Bourguenolles

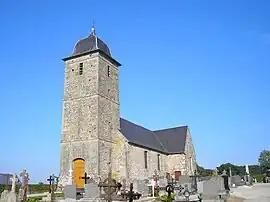
The church of Saint-Barthélémy

Bourguenolles is a commune in the Manche department in Normandy in northwestern France.